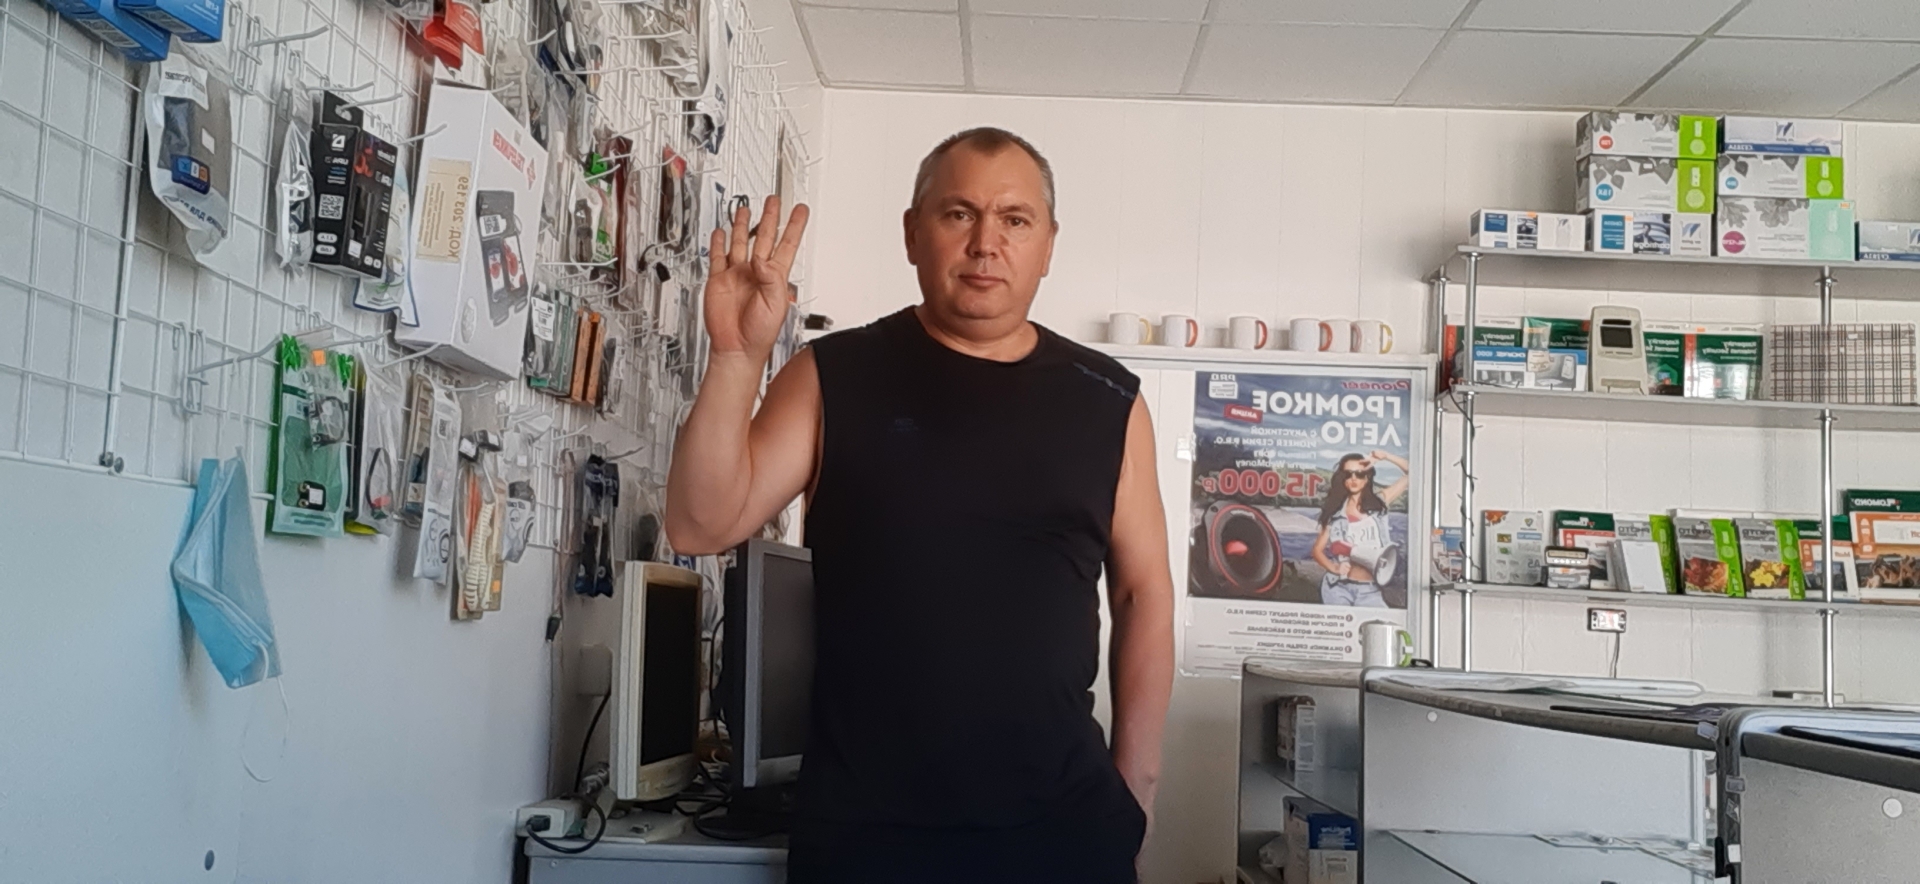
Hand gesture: four